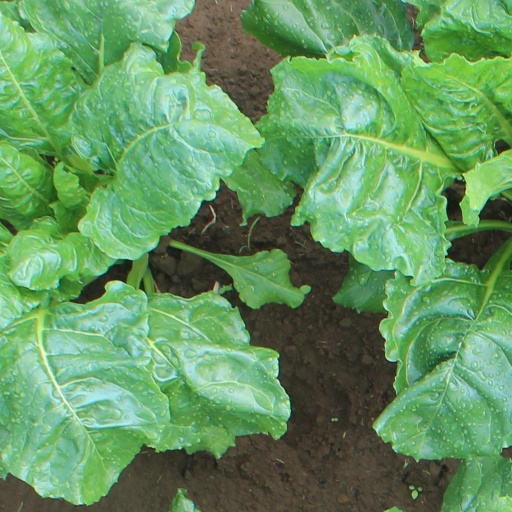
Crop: sugar beet